Scaramouche (1952 film)

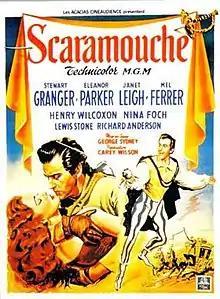
Original film poster

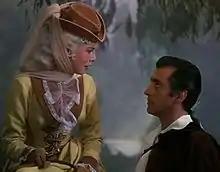
Janet Leigh and Stewart Granger

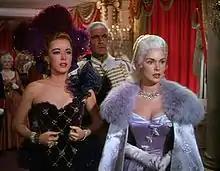
Left to right: Eleanor Parker, Henry Wilcoxon and Janet Leigh

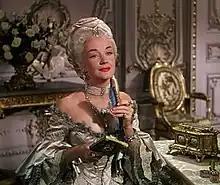
Nina Foch

Scaramouche is a 1952 romantic swashbuckler film starring Stewart Granger, Eleanor Parker, Janet Leigh, and Mel Ferrer. Filmed in Technicolor, the MGM production is loosely based on the 1921 novel "Scaramouche" by Rafael Sabatini as well as the 1923 film version starring Ramon Novarro. It was directed by George Sidney and produced by Carey Wilson from a screenplay by Ronald Millar and George Froeschel. The original music score was composed by Victor Young and the cinematography by Charles Rosher.